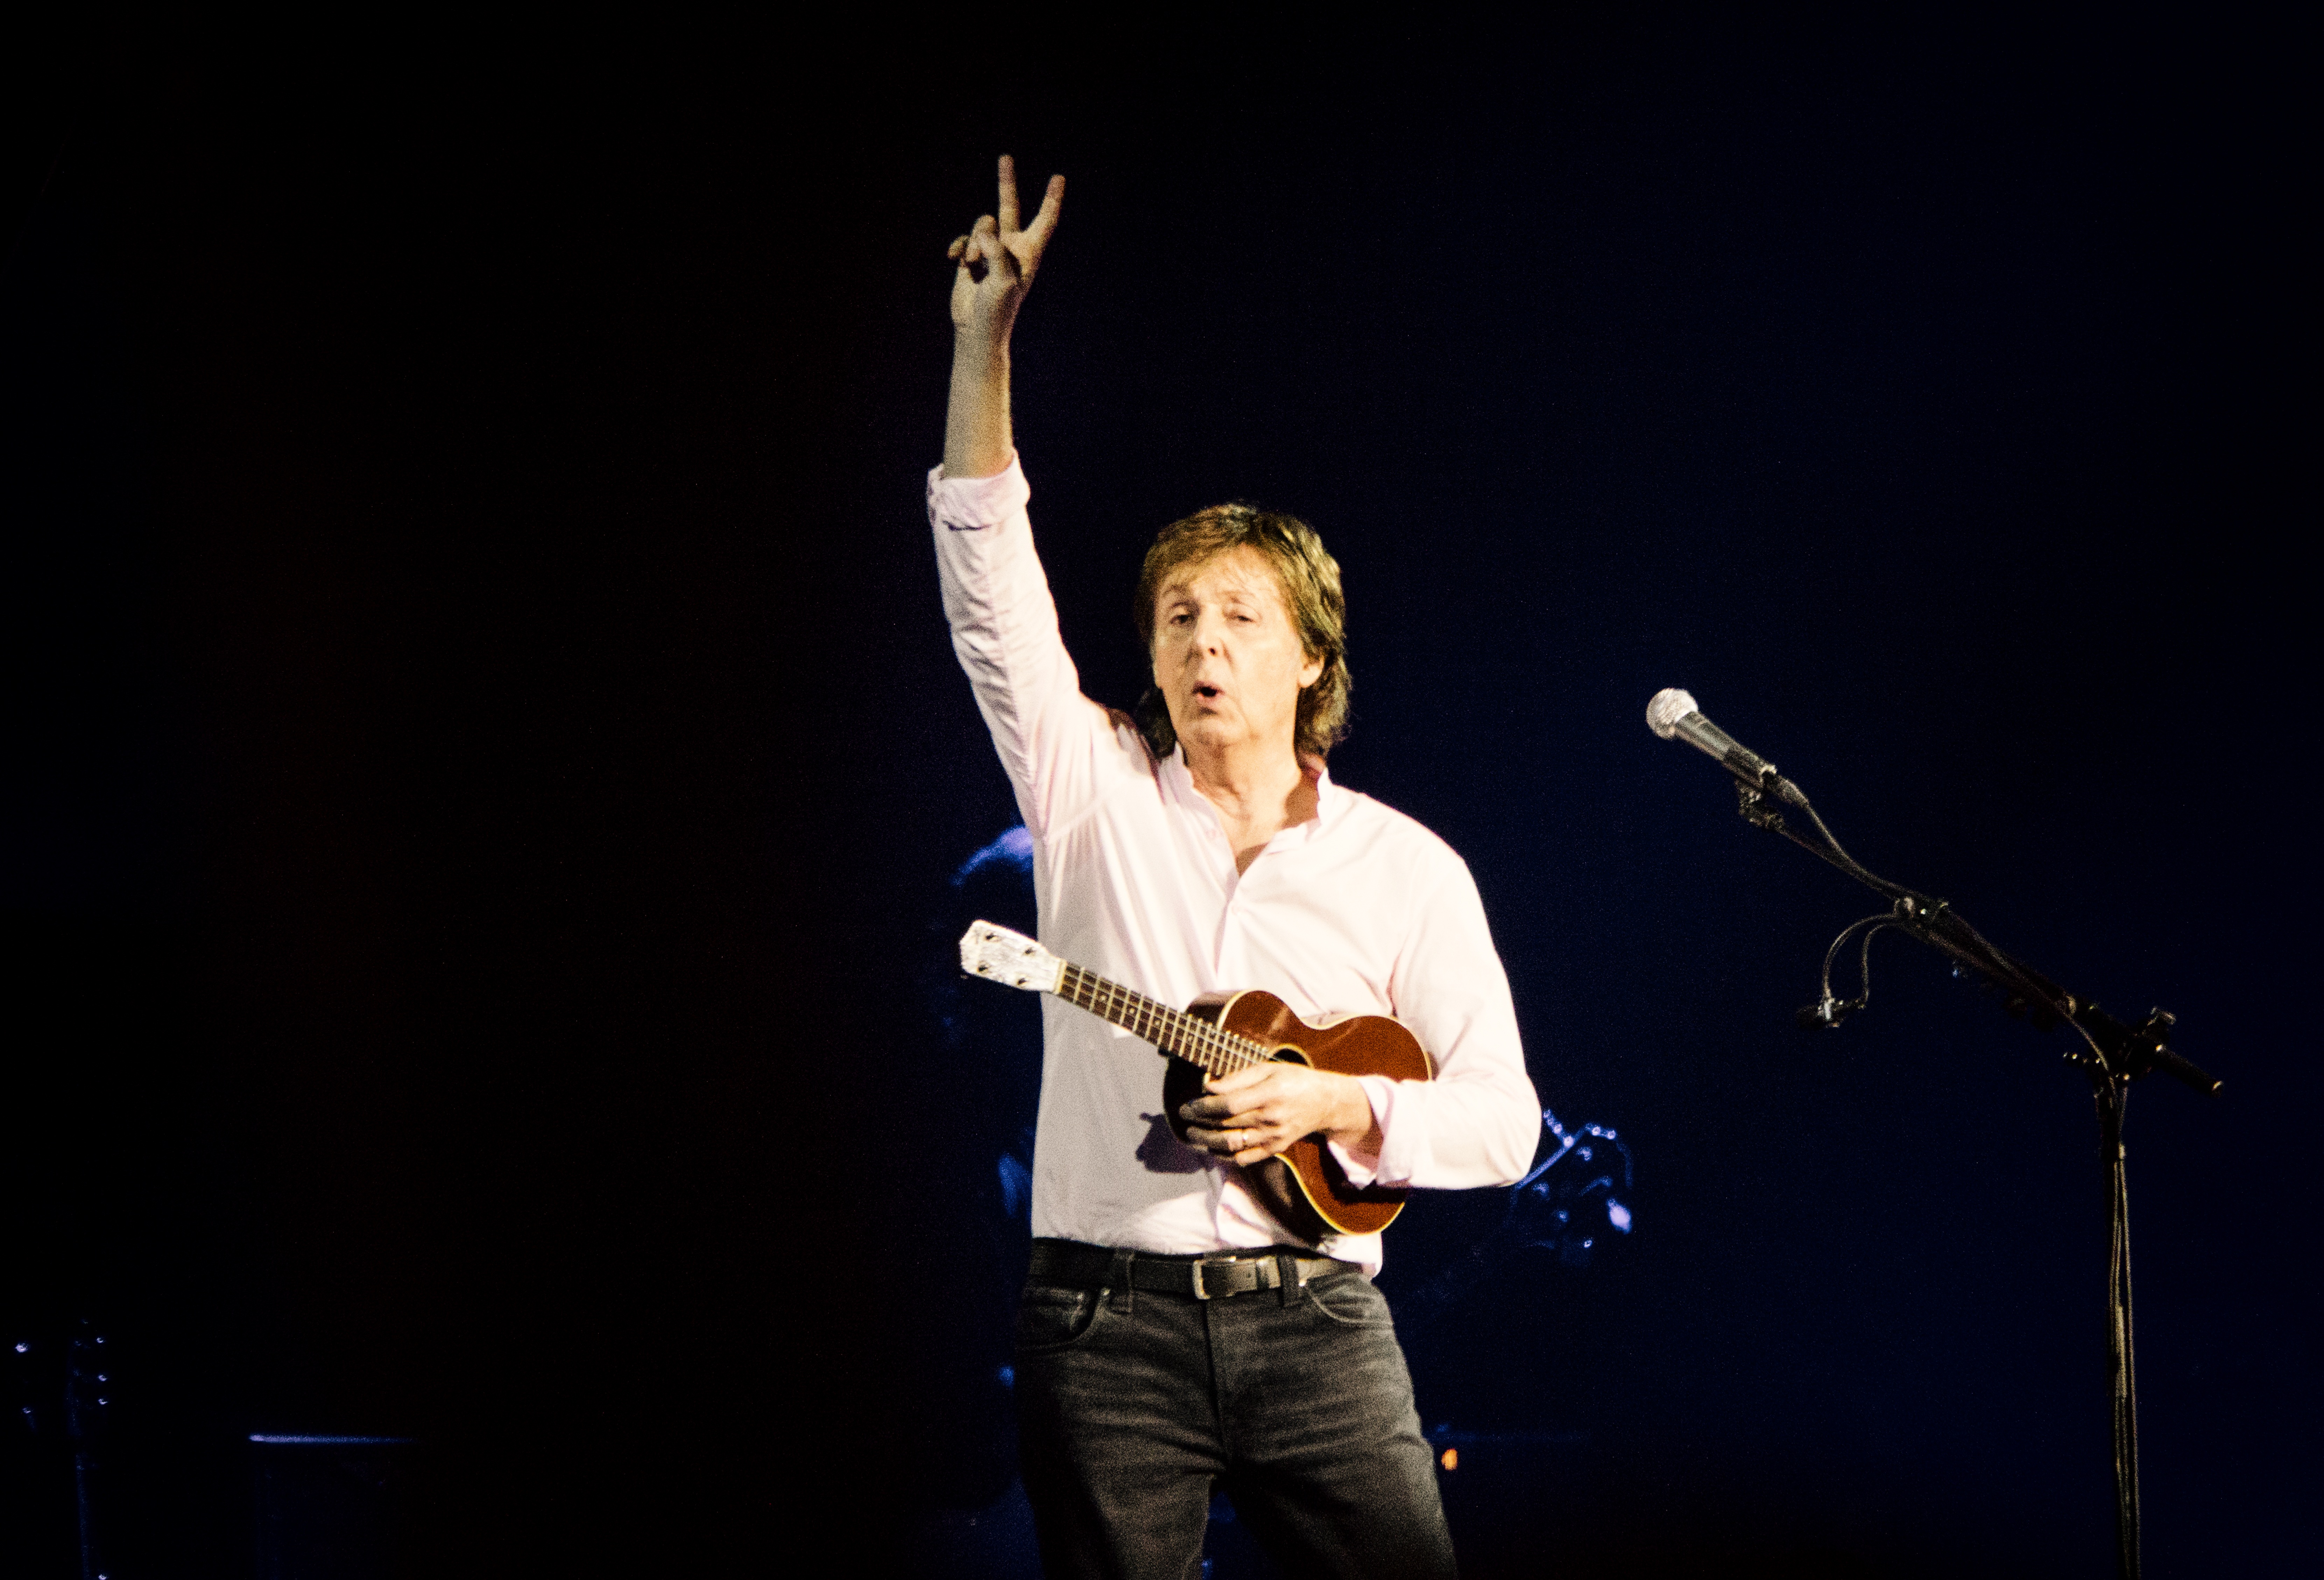
music, concert, singer, musician, performance art, 2016, stage, performance, bassist, singing, guitarist, entertainment, beatles, performing arts, dusseldorf, singer songwriter, rock concert, sir paul mccartney, esprit arena, musical theatre